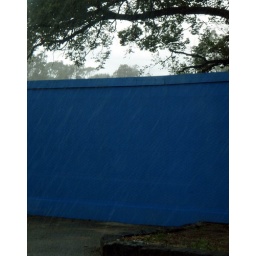
blue wall in the rain